72nd Street station (Second Avenue Subway)

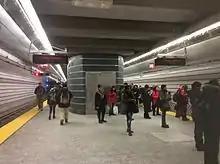
Platform during rush hour

The 72nd Street station is served by Q trains at all times, some N trains during rush hours, and one northbound R train during the AM rush hours. The station is between 86th Street to the north and Lexington Avenue–63rd Street to the south. It has two tracks and an island platform. The station is built so that it is more wide open than most other underground subway stations in the system, like other Second Avenue Subway stations but unlike existing New York City Subway stations. Due to its openness, the station was likened to a Washington Metro station by Michael Horodniceanu, President of MTA Capital Construction. The deep-level platform is approximately 99 feet (30 m) below ground, making it the deepest of the three stations built under phase 1. The platform for the 72nd Street station, like the other Second Avenue Subway stations, is wide. As with other stations on the first phase of the Second Avenue Subway, it was designed and engineered by a joint venture of Arup and AECOM.